Titus (TV series)

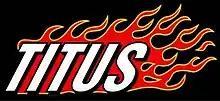
The "Titus" logo used in the opening credits

Titus is an American dark comedy sitcom that debuted on Fox in 2000. The series was created by its star, Christopher Titus, Jack Kenny, and Brian Hargrove. The sitcom is based on Titus's stand-up comedy act, more specifically his one-man show "Norman Rockwell is Bleeding" (which itself would be broadcast on television in 2004), which was based loosely upon his real-life family; lines from "Norman Rockwell is Bleeding" were spoken by Titus as commentary. Titus plays an outwardly childish adult based on himself, who owns a custom car shop. The show follows him and his dimwitted half-brother Dave, his girlfriend Erin with the "heart of gold", his goody-goody friend Tommy, and his arrogantly lewd, bigoted, heavy smoking and drinking, womanizing, divorced multiple times, father Ken "Papa" Titus.